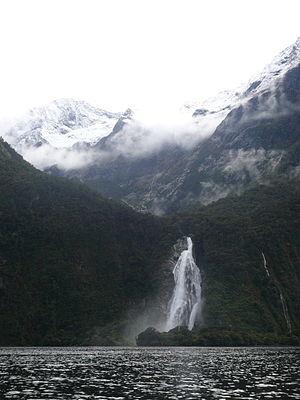
Le fleuve Bowen est un cours d’eau du nord du Fiordland, dans le district de Southland, en région de Southland, dans l'Île du Sud de la Nouvelle-Zélande.